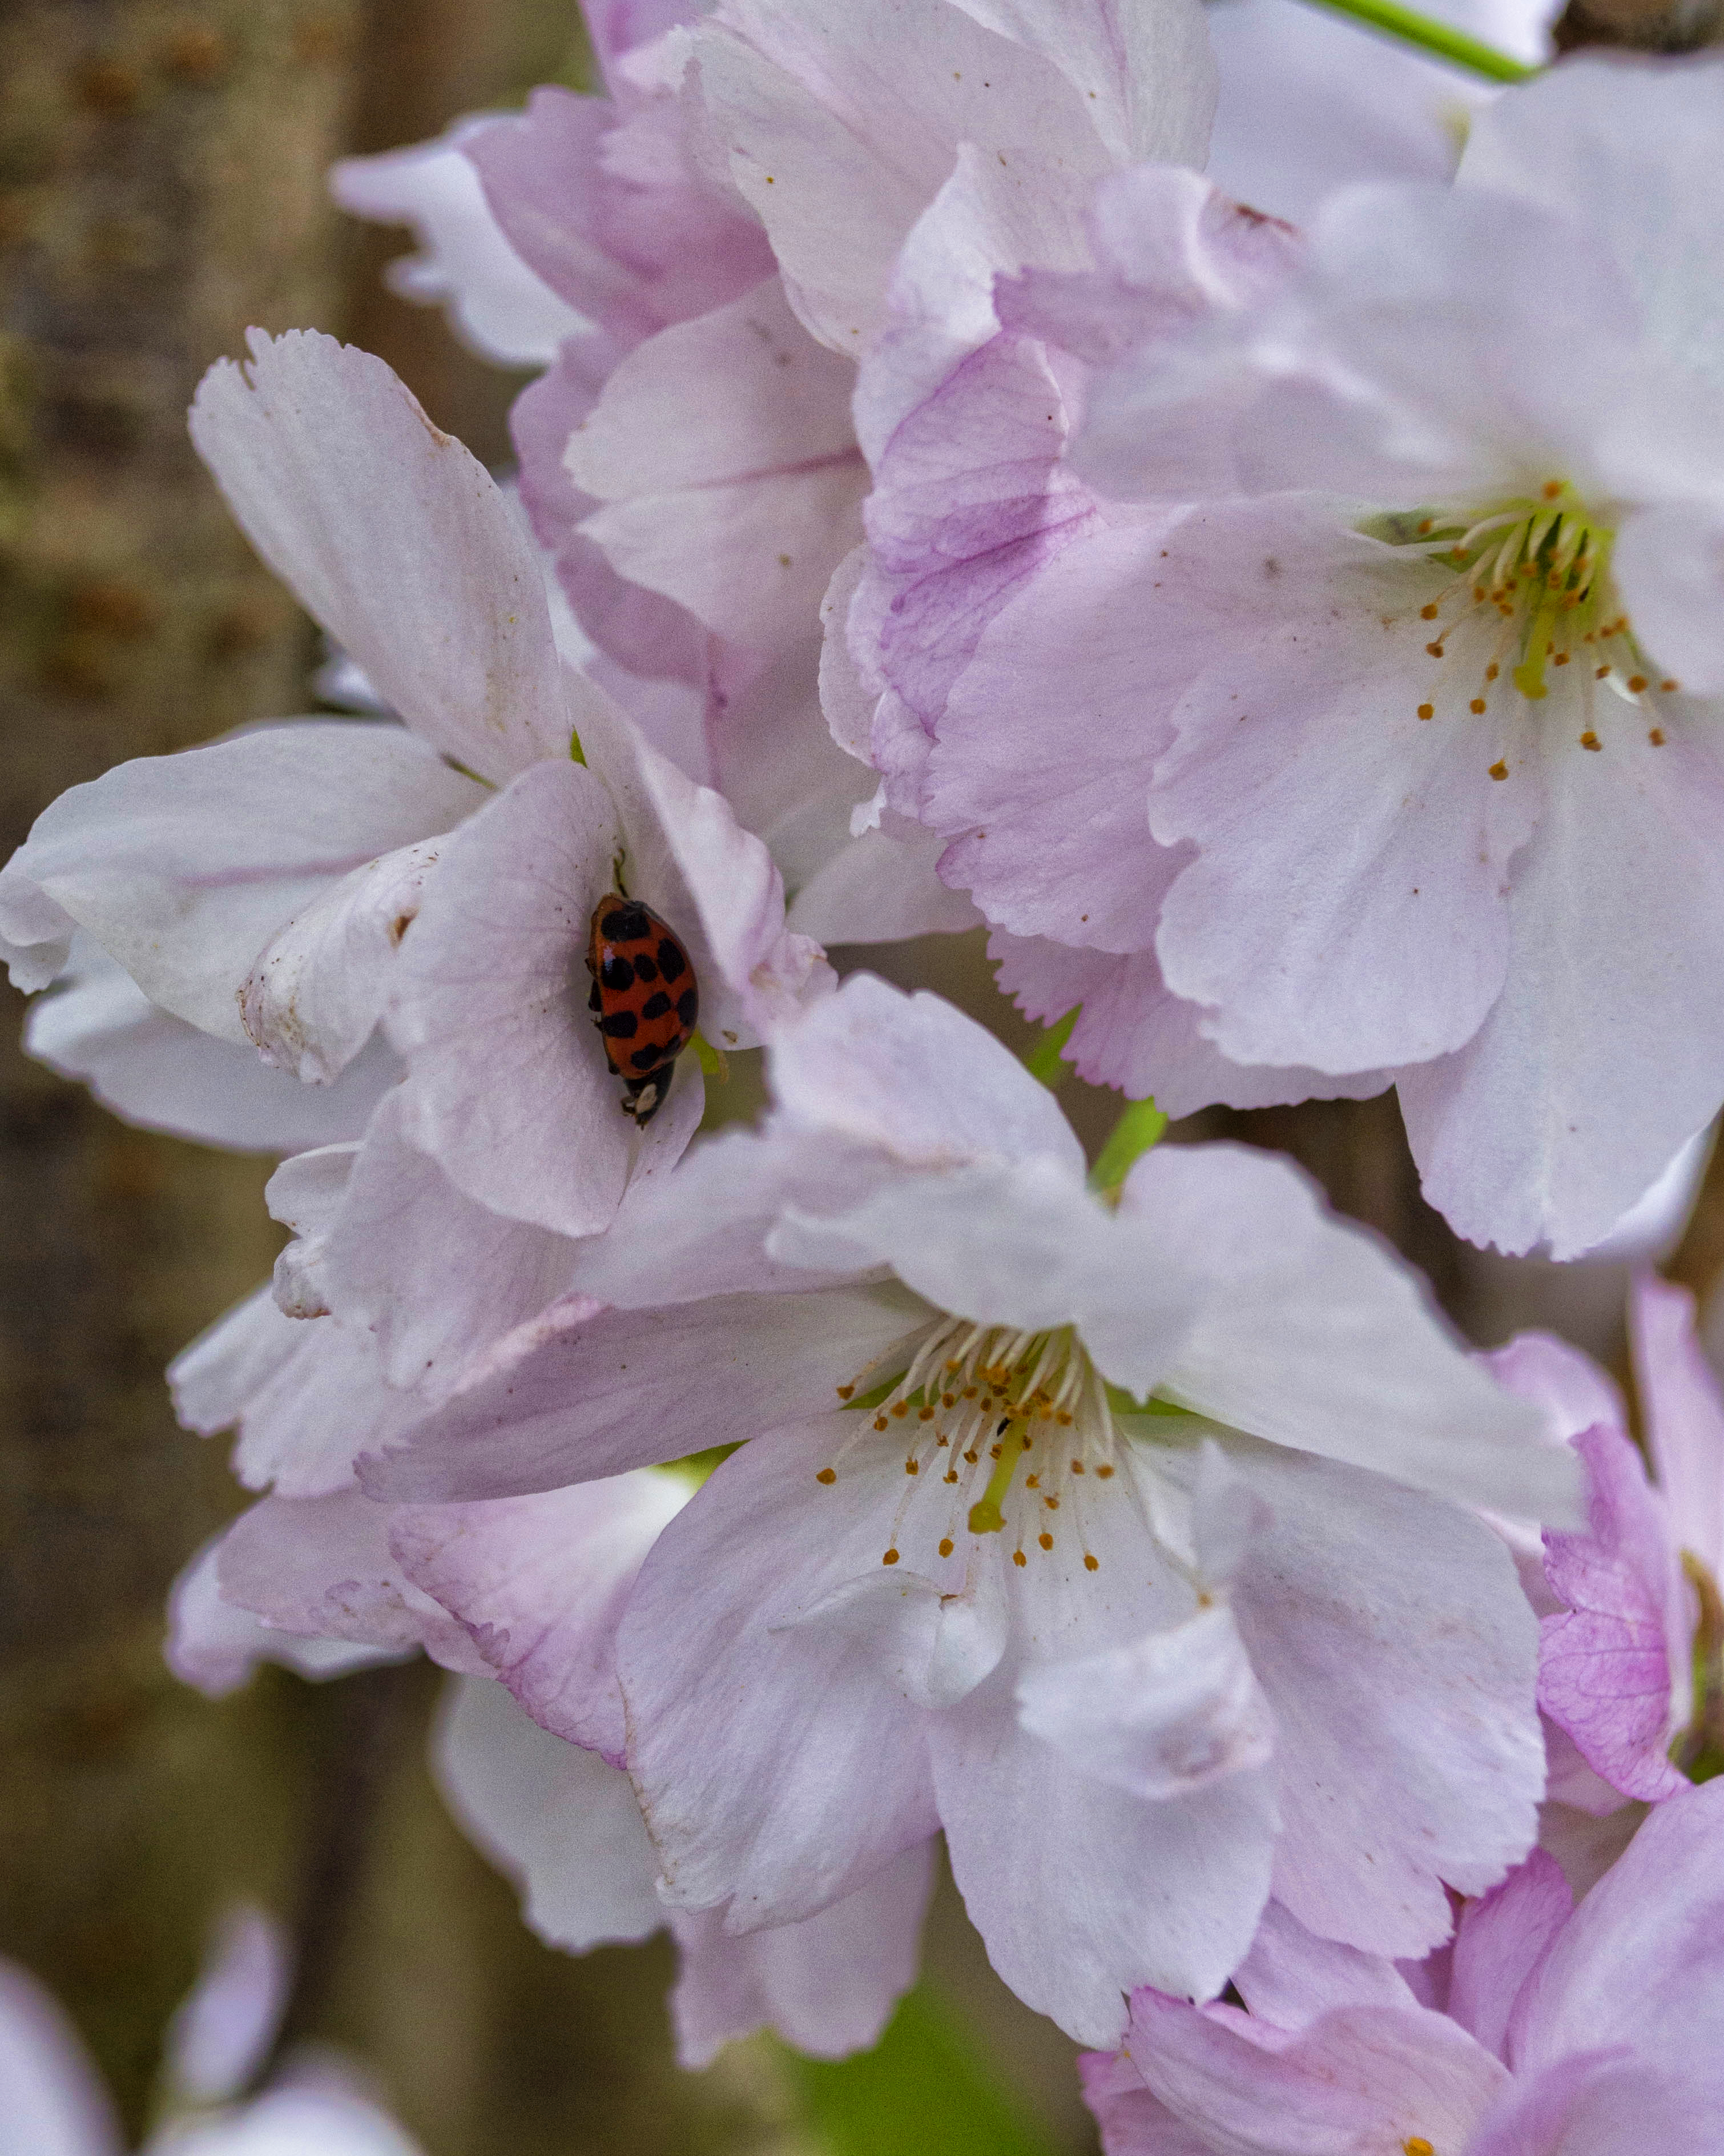
tree, outdoor, branch, blossom, plant, photography, texture, flower, petal, photo, ladybug, nikon, pink, flora, cherry blossom, plants, colour, holland, nederland, netherlands, dutch, shrub, outdoorphotography, picture, photograph, fotos, foto, fotografie, depthoffield, coleoptera, paulvandevelde, pdvandevelde, padagudaloma, natuurfotografie, naturephotographer, dordrecht, nederlandinfotos, boom, lieveheersbeestje, bloem, roze, meeldraad, pvdvfotografie, pdvandeveldedordrecht, nederlandsefotografie, dutchphotogaraphy, totallydutch, fotografienederland, hollandsefotografie, fotografieholland, macro photography, flowering plant, rose family, bloesem, japansekers, japansefloweringcherry, woody plant, land plant